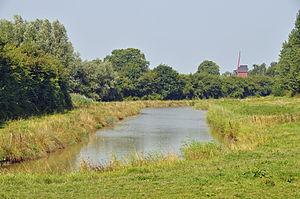
Retranchement (commune de Sluis, Pays-Bas): les remparts This is an image of rijksmonument number 33922